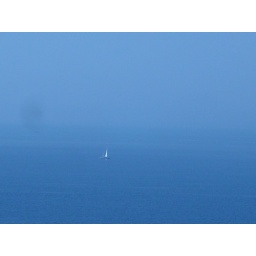
A sailboat passing by the house